Toby Gerhart

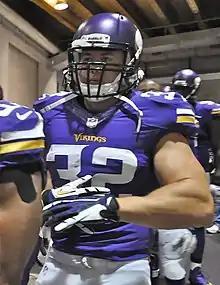
Gerhart with the Vikings in 2013

Gerhart was selected in the second round of the 2010 NFL draft, the 51st overall selection by the Minnesota Vikings. A four-year contract was signed on July 30, and Gerhart's first career NFL rushing touchdown came in a win against the Washington Redskins on November 28, 2010. Gerhart started five games for the Vikings during the 2011 regular season and rushed for 531 yards.